Nucleic acid double helix

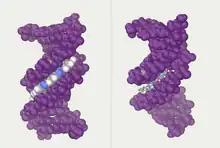
Major and minor grooves of DNA. Minor groove is a binding site for the dye Hoechst 33258.

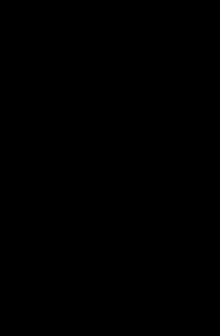
Supercoiled structure of circular DNA molecules with low writhe. The helical aspect of the DNA duplex is omitted for clarity.

Twin helical strands form the DNA backbone. Another double helix may be found by tracing the spaces, or grooves, between the strands. These voids are adjacent to the base pairs and may provide a binding site. As the strands are not directly opposite each other, the grooves are unequally sized. One groove, the major groove, is 22 Å wide and the other, the minor groove, is 12 Å wide. The narrowness of the minor groove means that the edges of the bases are more accessible in the major groove. As a result, proteins like transcription factors that can bind to specific sequences in double-stranded DNA usually make contacts to the sides of the bases exposed in the major groove. This situation varies in unusual conformations of DNA within the cell "(see below)", but the major and minor grooves are always named to reflect the differences in size that would be seen if the DNA is twisted back into the ordinary B form.